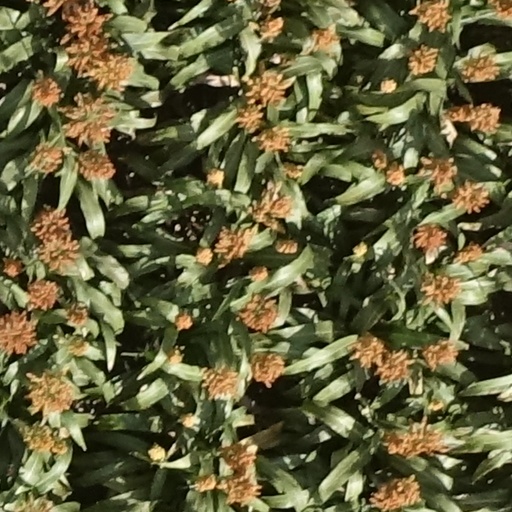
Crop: sorghum